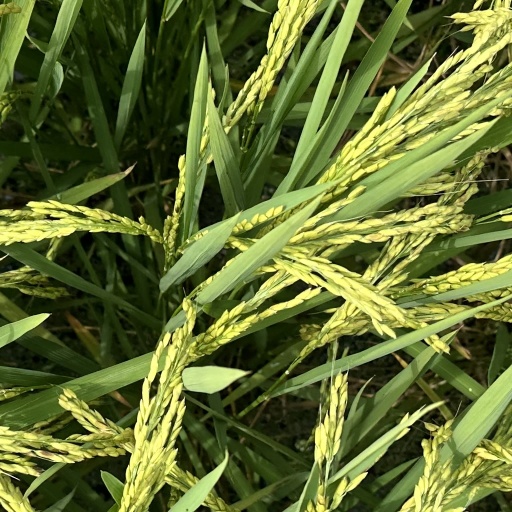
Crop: rice